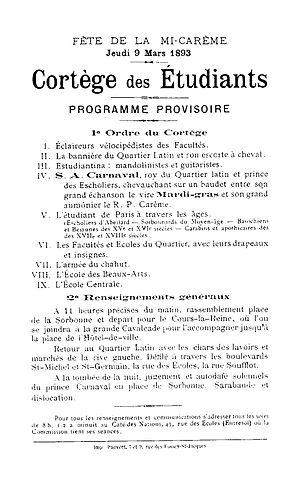
Le programme des étudiants parisiens pour la cavalcade de la Mi-Carême 1893.
La faluche est la coiffe traditionnelle des étudiants de France. Introduite en France en 1888, elle remplace la toque doctorale datant du Moyen Âge. C'est un béret de velours noir orné de rubans de couleurs et d'insignes.